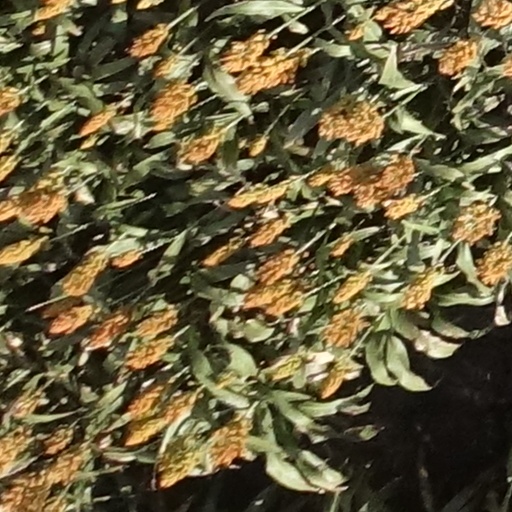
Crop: sorghum